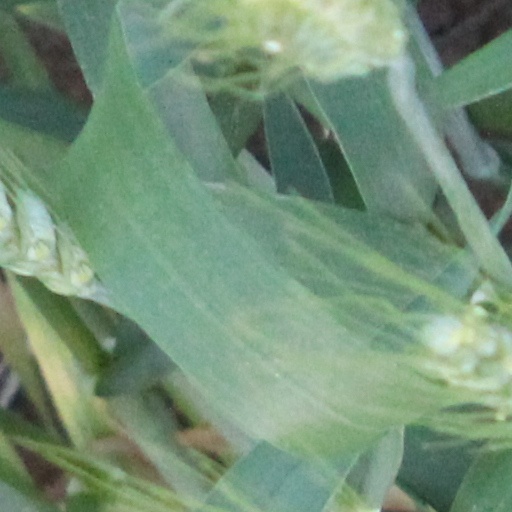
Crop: wheat